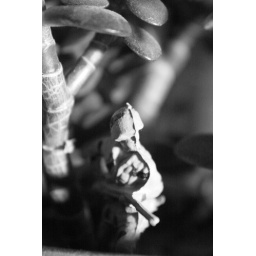
Plant pot...shit..I'm still only in the plant pot